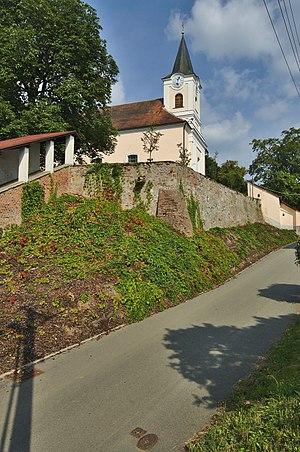
Knínice u Boskovic est un bourg du district de Blansko, dans la région de Moravie-du-Sud, en République tchèque. Sa population s'élevait à 889 habitants en 2017.